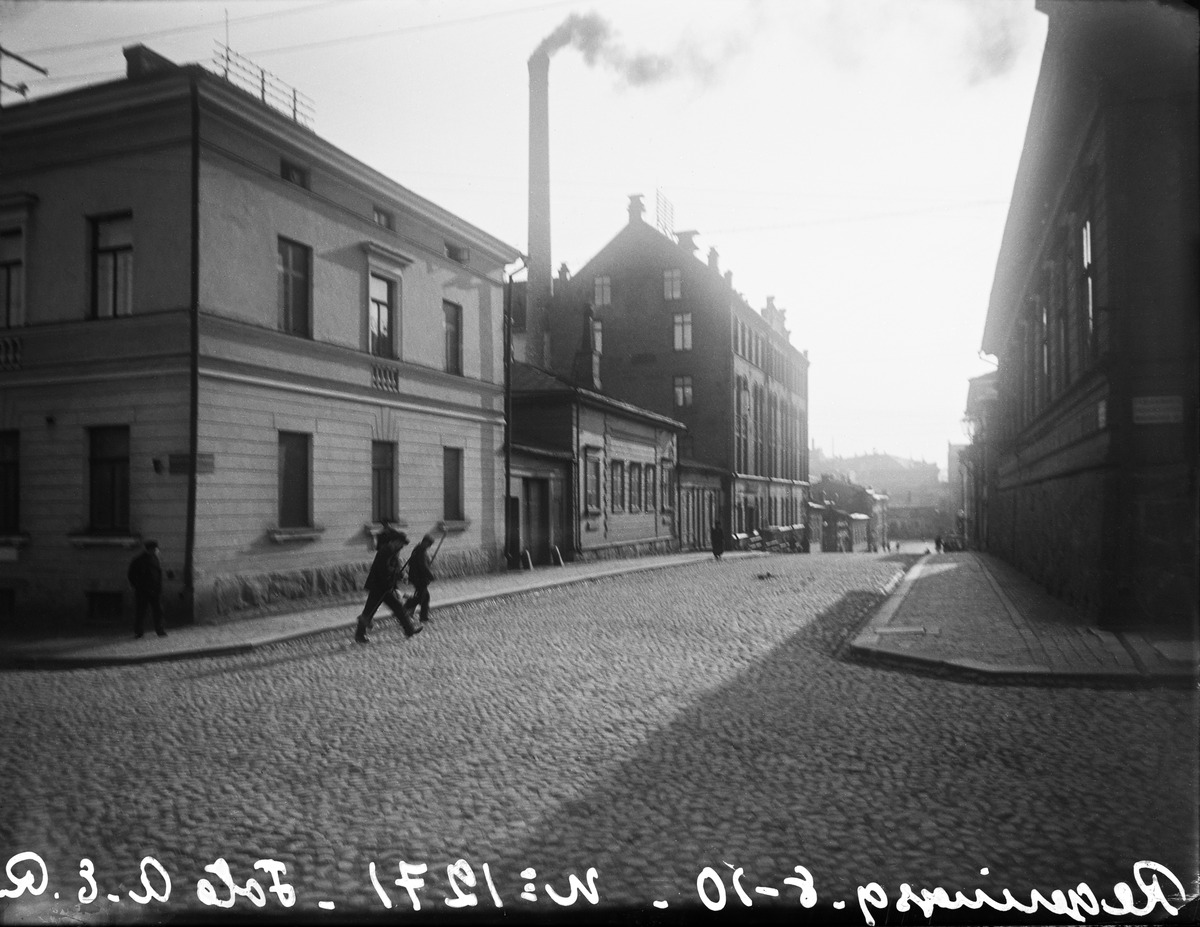
Hallituskatu 8, 10 (nyk
sisällön kuvaus: Hallituskatu 8, 10 (nyk. Yliopistonkatu 4, 6)  nähtynä Fabianinkadun kulmasta Mikonkatua kohti. mustavalkoinen
Kuvaaja: Rosenbröijer, A.E., valokuvaaja
Ajankohta: kuvausaika 1900 -luvun alku
Paikka: Suomi, Uusimaa, Helsinki, Kluuvi Helsinki, Yliopistonkatu 3, 4, 6. Fabianinkatu 20, 22
Aiheet: kadut, liikenne, jalankulkijat, jalkakäytävät, rakennukset, kivirakennukset, puurakennukset, portit, savupiiput, kiveys